Shaw Air Force Base

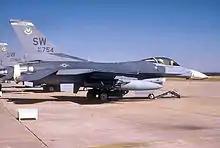
F-16C Block 42J Fighting Falcon, "90-754", of the 17th Fighter Squadron. After the squadron was inactivated on 31 December 1993, this aircraft was transferred to Luke AFB, Arizona where it has been used in F-16 pilot training, today being assigned to the 310th Fighter Squadron, 56th Operations Group.

On 1 January 1953 the 66th Tactical Reconnaissance Wing was activated at Shaw, replacing the 118th Tactical Reconnaissance Wing, the title of which reverted to the Tennessee Air National Guard after World War II, where the 66th Fighter Group served in the European theater as part of Eighth Air Force. The 66th Reconnaissance (later, Strategic Reconnaissance) Group, was a part of Strategic Air Command (SAC) from July 1947 – May 1951, at Barksdale AFB, Louisiana as an Air Force Reserve corollary unit under the guidance of active duty units in order to train and maintain currency in reconnaissance operations for its reserve personnel.